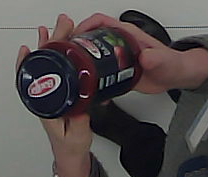
Product: barilla_pomodoro